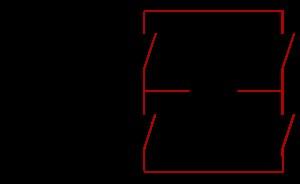
Le pont en H est une structure électronique servant à contrôler la polarité aux bornes d'un dipôle. Il est composé de quatre éléments de commutation généralement disposés schématiquement en une forme de H d'où le nom. Les commutateurs peuvent être des relais, des transistors, ou autres éléments de commutation en fonction de l'application visée.